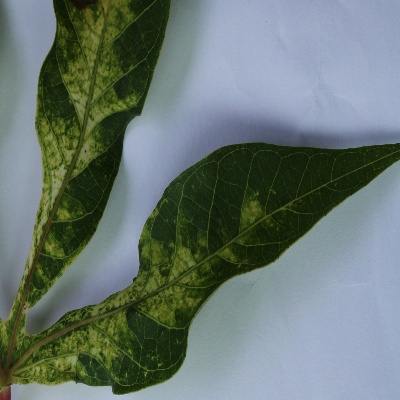
Crop: Cassava
Condition: mosaic